Elagabalus

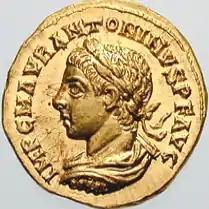
"Aureus" of Elagabalus, inscribed:

Another contemporary of Elagabalus was Herodian, a minor Roman civil servant who lived from until 240. His work, "History of the Roman Empire since Marcus Aurelius", commonly abbreviated as "Roman History", is an eyewitness account of the reign of Commodus until the beginning of the reign of Gordian III. His work largely overlaps with Dio's own "Roman History", and the texts, written independently of each other, agree more often than not about Elagabalus and his short but eventful reign. Herodian may have used Dio's work as a source for parts of his account about Elagabalus.